Makeovers: Crew Better Work

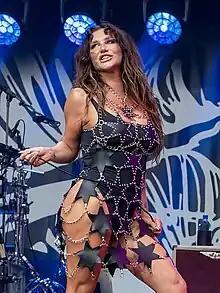
Kesha is a guest judge.

For the episode's main challenge, the contestants makeover members of the show's crew.